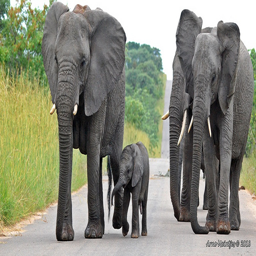
Three adult elephants and a baby walking down a road.
A group of elephants standing next to a baby elephant.
this is a group of elephants with a baby one on the street
Three adult elephants and one baby elephant walking.
 a baby elephant walking between two bigger elephants